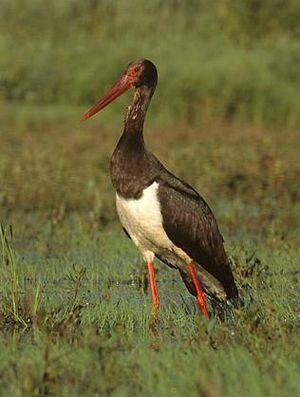
Fondettes est une commune française du département d'Indre-et-Loire en région Centre-Val de Loire.
Candes-Saint-Martin, parfois abrégé « Candes » dans le langage courant, est une commune française du département d'Indre-et-Loire, en région Centre-Val de Loire.